Marx generator

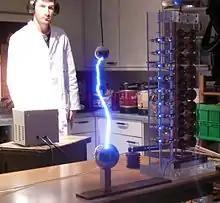
A small demonstration Marx generator "(tower on the right)". It is a ten stage generator. The main discharge is on the left. The nine smaller sparks that can be seen in the image are the spark gaps that connect the charged capacitors in series.

A Marx generator is an electrical circuit first described by Erwin Otto Marx in 1924. Its purpose is to generate a high-voltage pulse from a low-voltage DC supply. Marx generators are used in high-energy physics experiments, as well as to simulate the effects of lightning on power-line gear and aviation equipment. A bank of 36 Marx generators is used by Sandia National Laboratories to generate X-rays in their Z Machine.